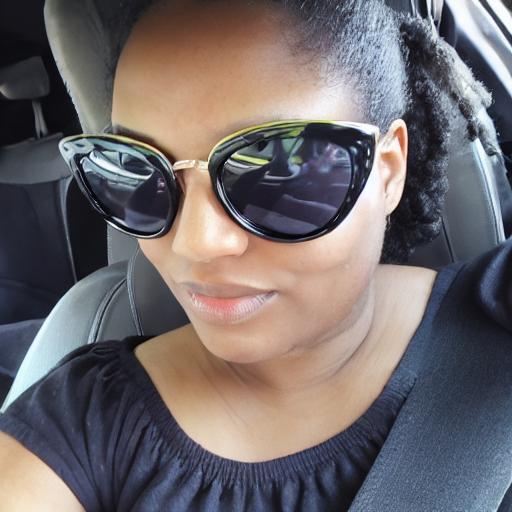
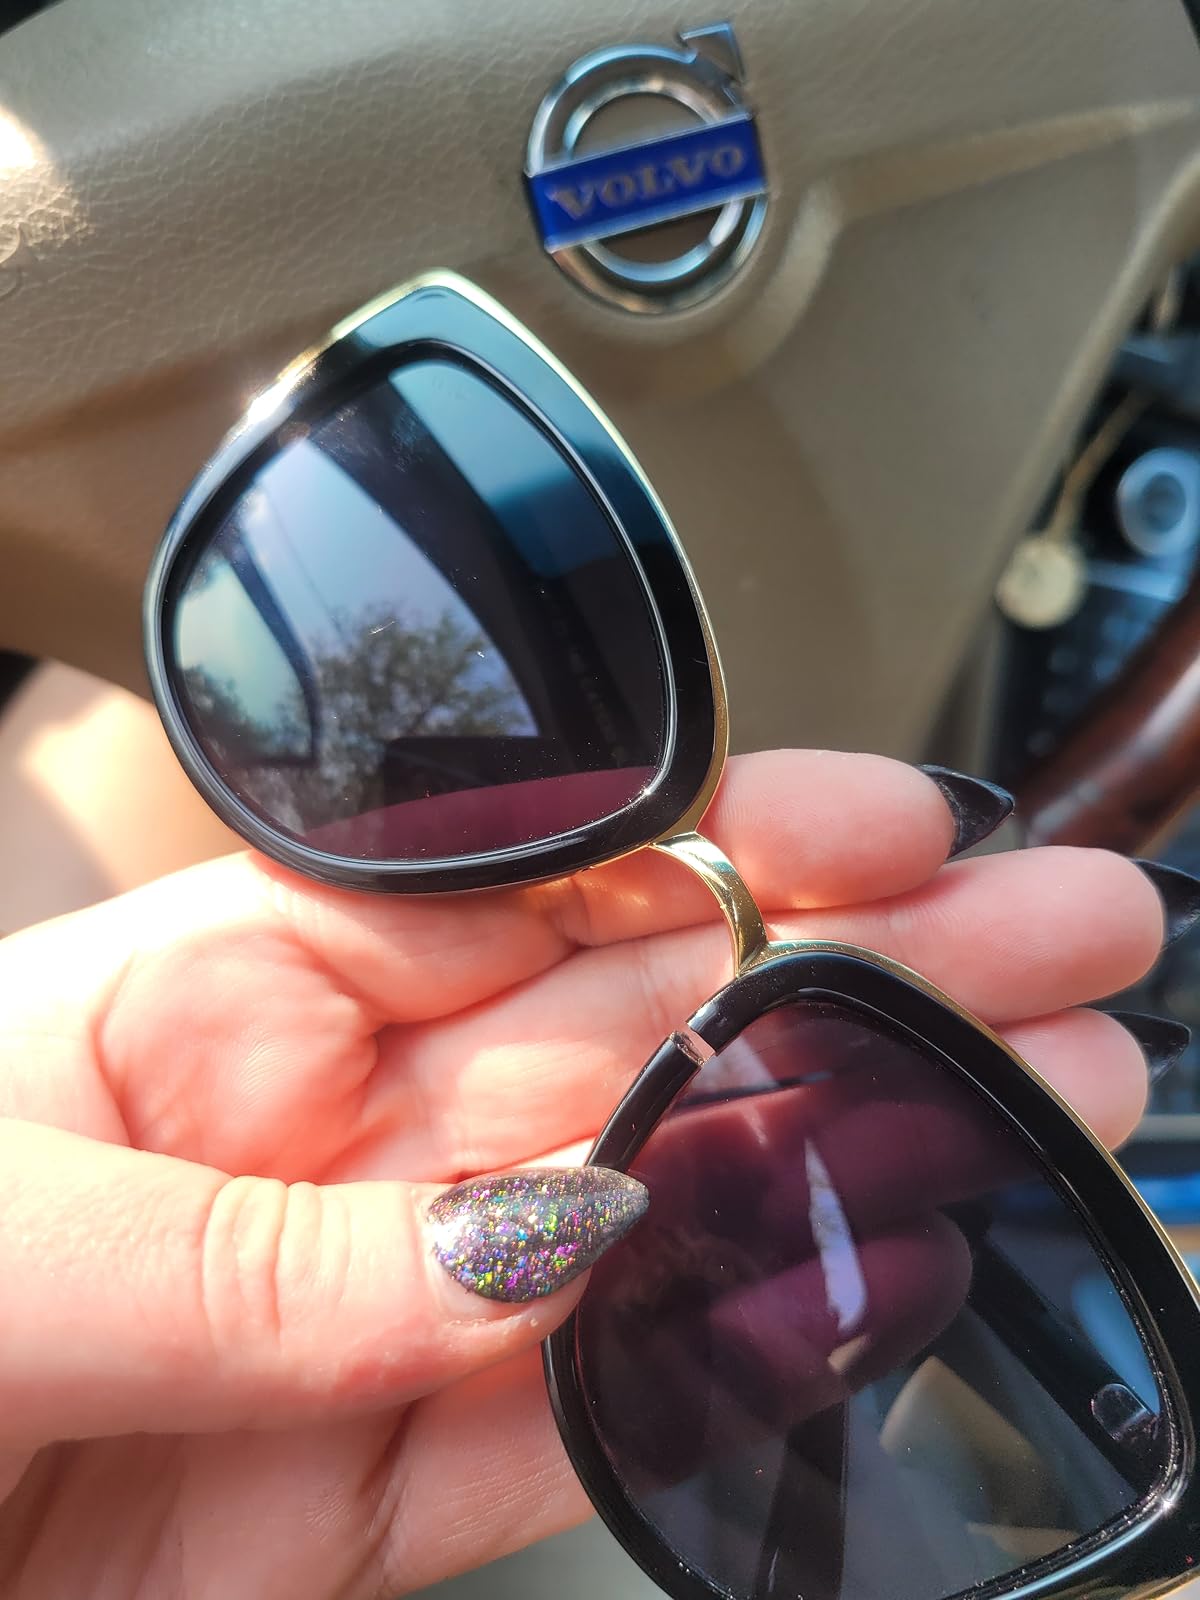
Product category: accessories_sunglasses
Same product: no